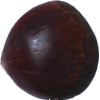
Label: chestnut